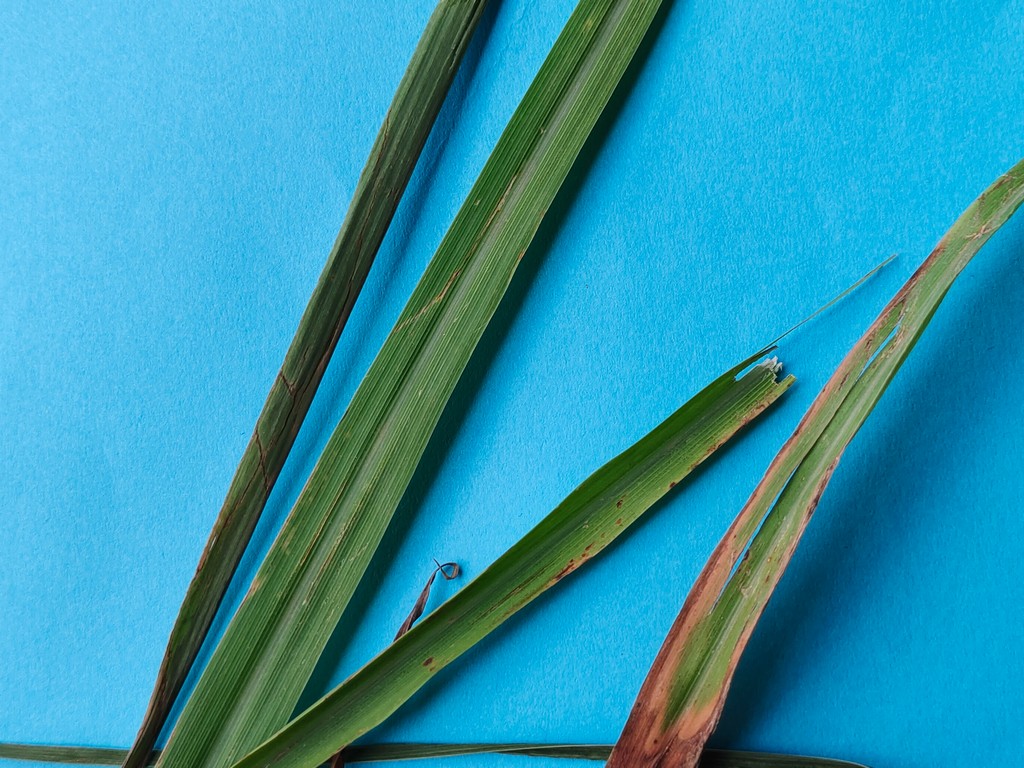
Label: Unhealthy